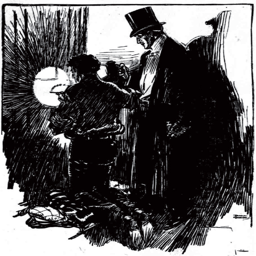
went to work with brace and bit near the keyhole illustration by actor